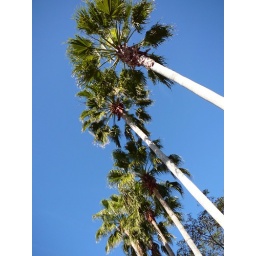
Palm trees reach to the sky at Universal Studios Islands of Adventure in Orlando